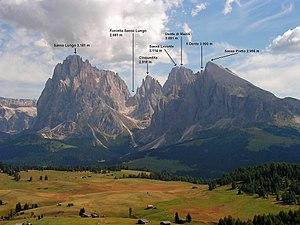
Le Sassolungo, ou Langkofel en allemand, est un sommet du groupe montagneux homonyme dans le massif des Dolomites, dans les Alpes italiennes, culminant à 3 181 m dans le Trentin-Haut-Adige. Il domine le val di Fassa au sud et le val Gardena au nord.